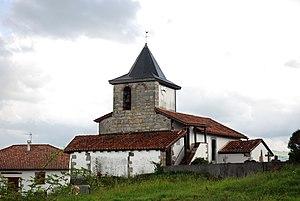
Bages
Çaro est une commune française, située dans le département des Pyrénées-Atlantiques en région Nouvelle-Aquitaine.